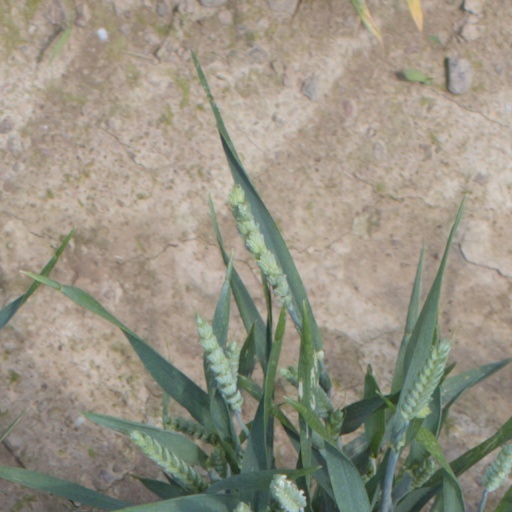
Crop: wheat